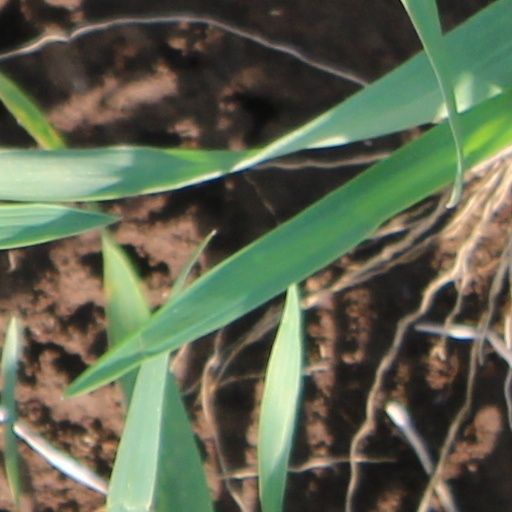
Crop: wheat